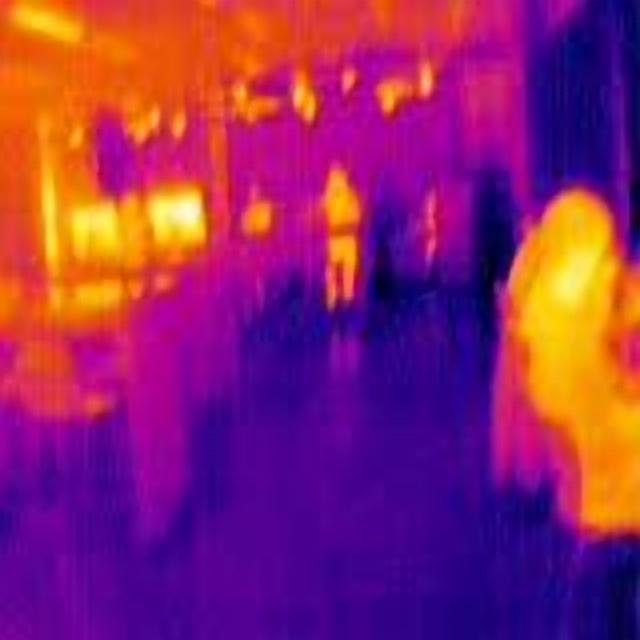
Detected objects:
label: person
label: person